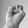
ASL letter: E